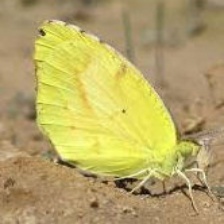
Species: SLEEPY ORANGE
Butterfly family (ImageNet category): sulphur_butterfly